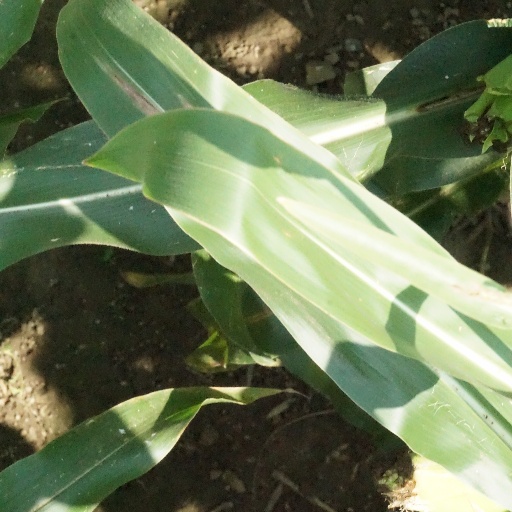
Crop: maize; corn